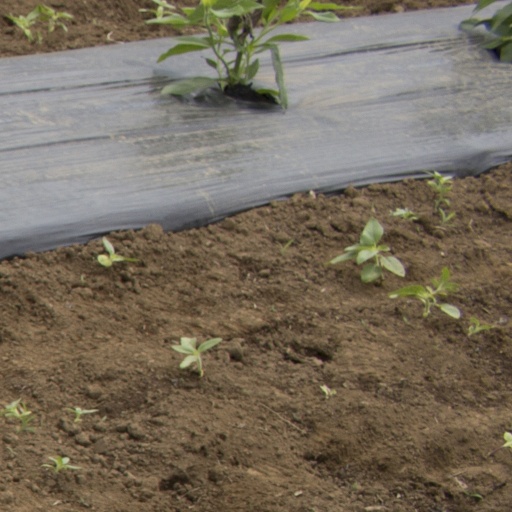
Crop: Jerusalem artichoke